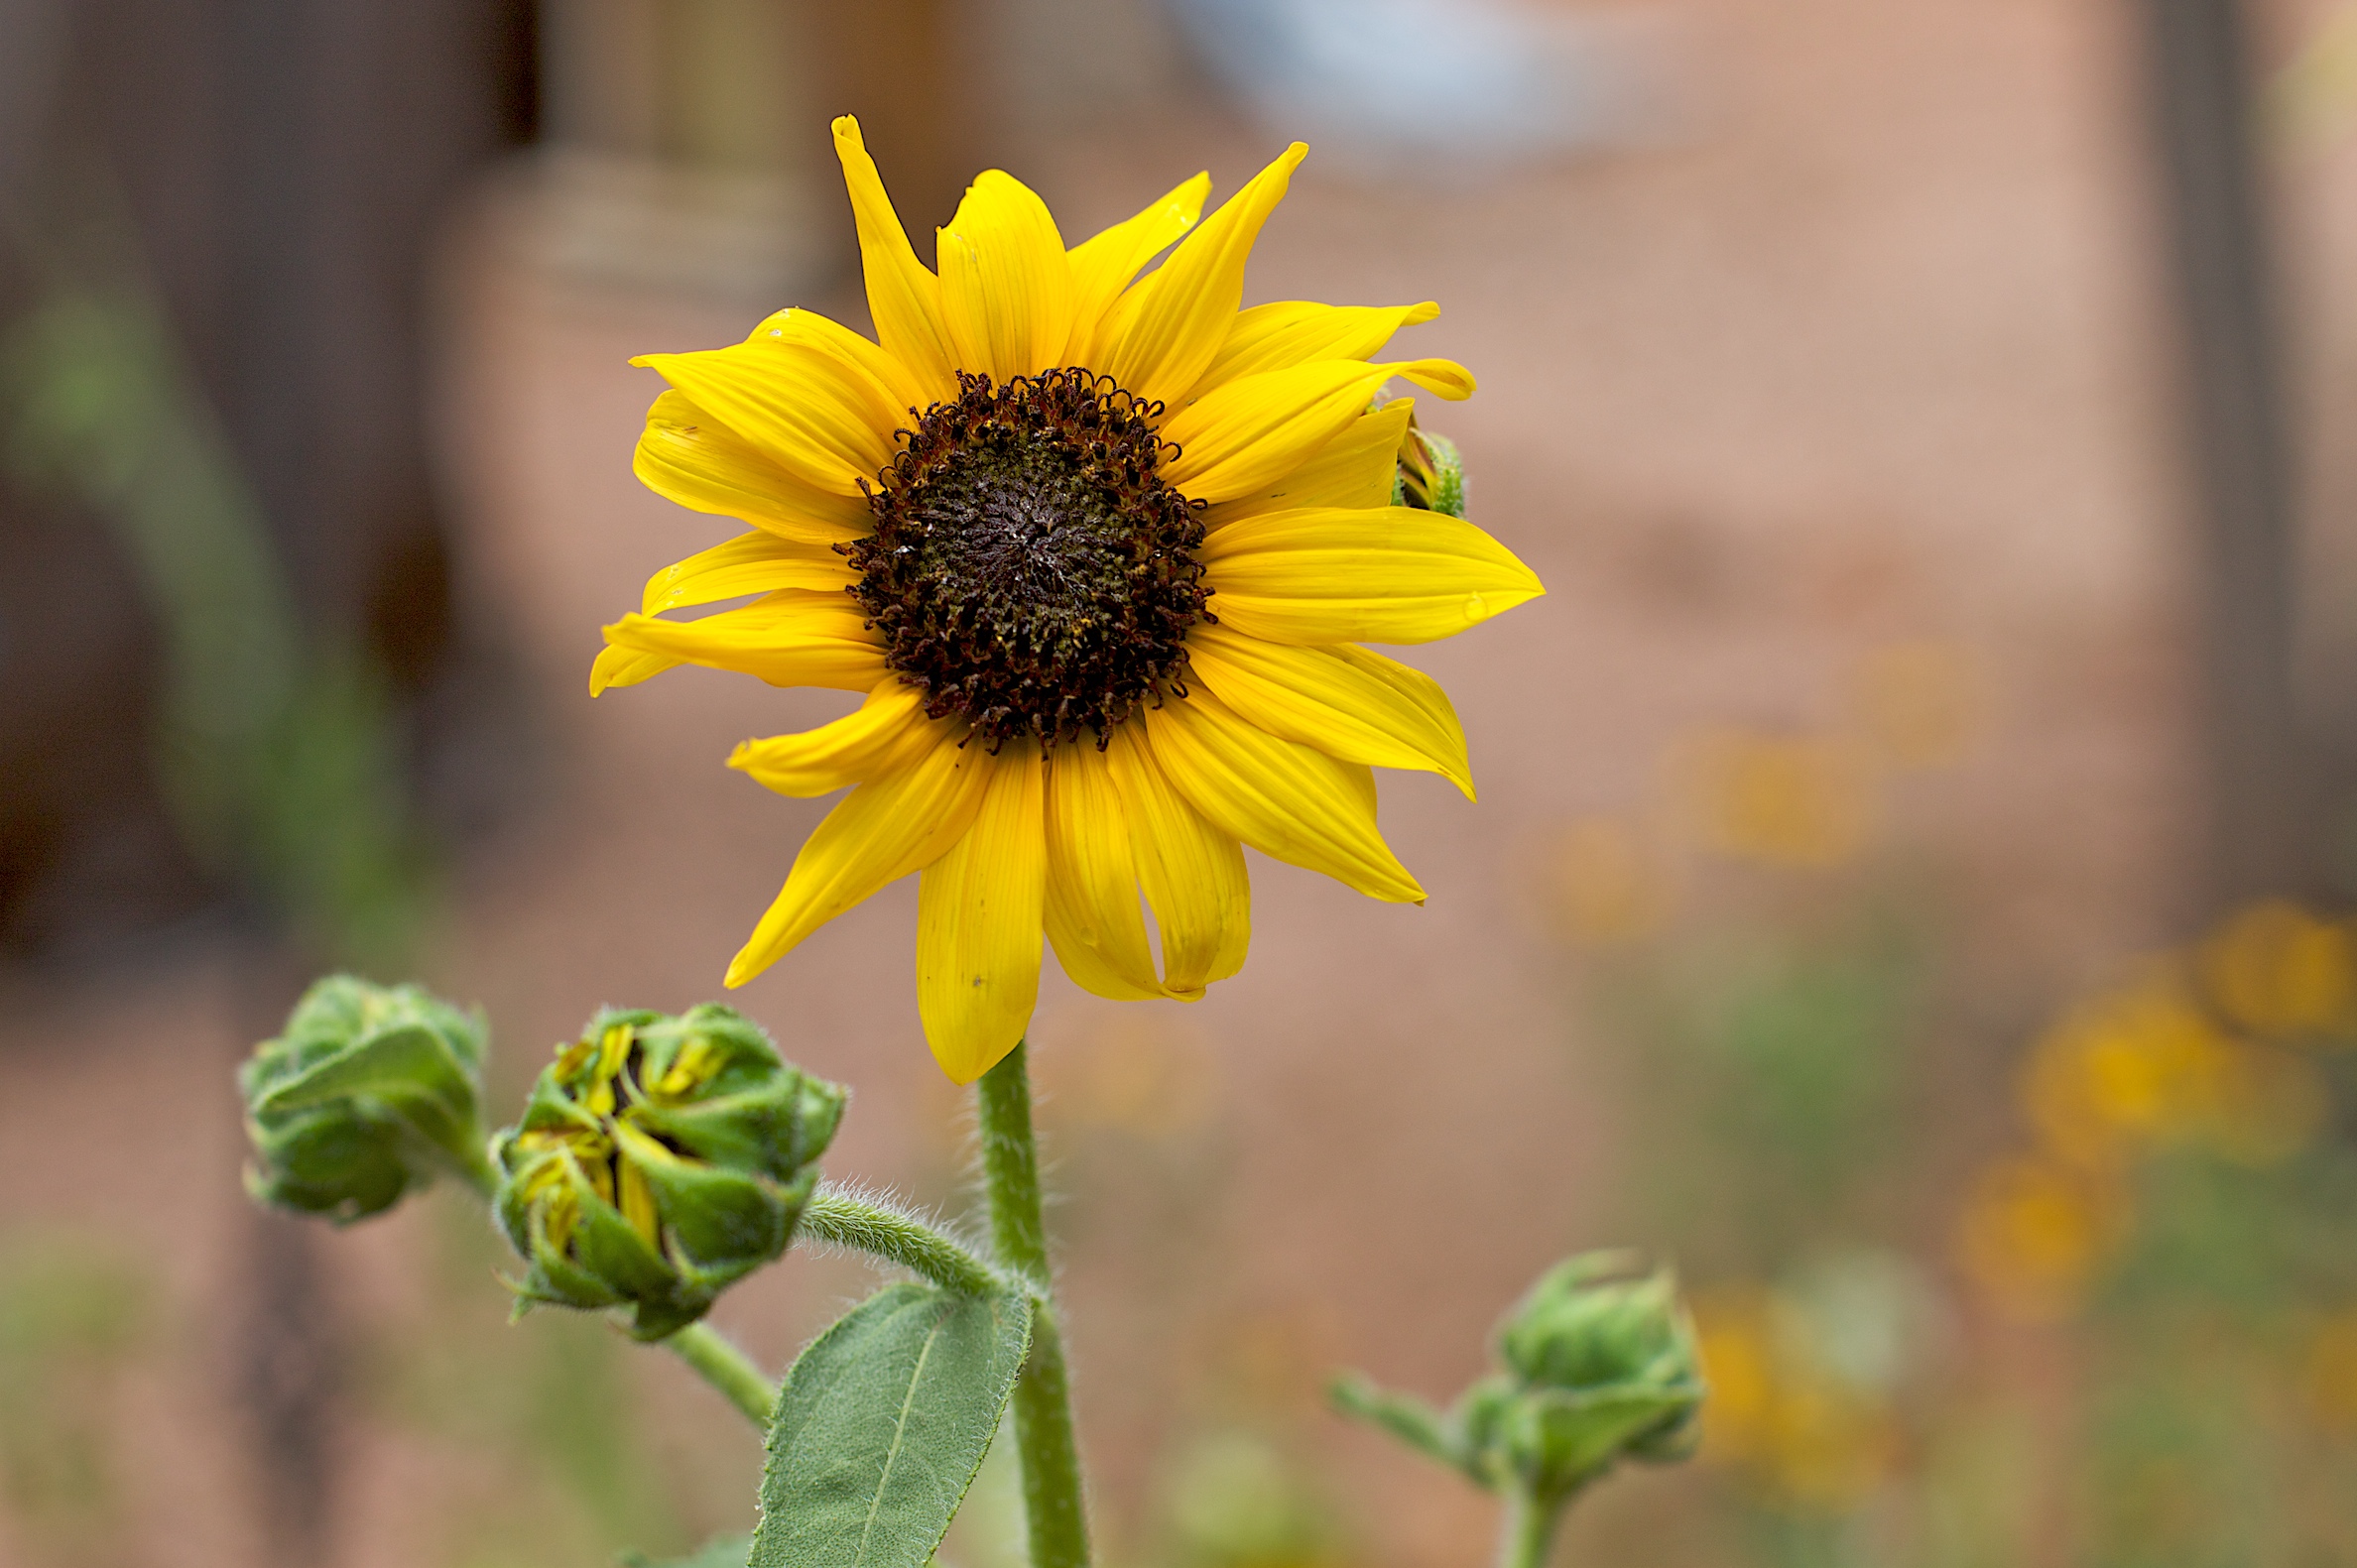
nature, plant, field, flower, petal, botany, yellow, flora, sunflower, wildflower, close up, macro photography, flowering plant, daisy family, annual plant, plant stem, land plant